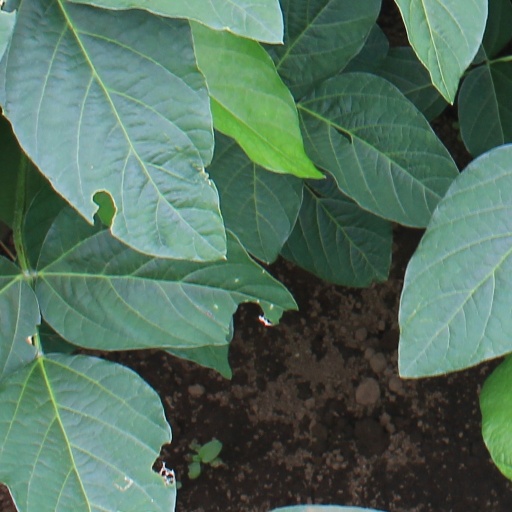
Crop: soybean